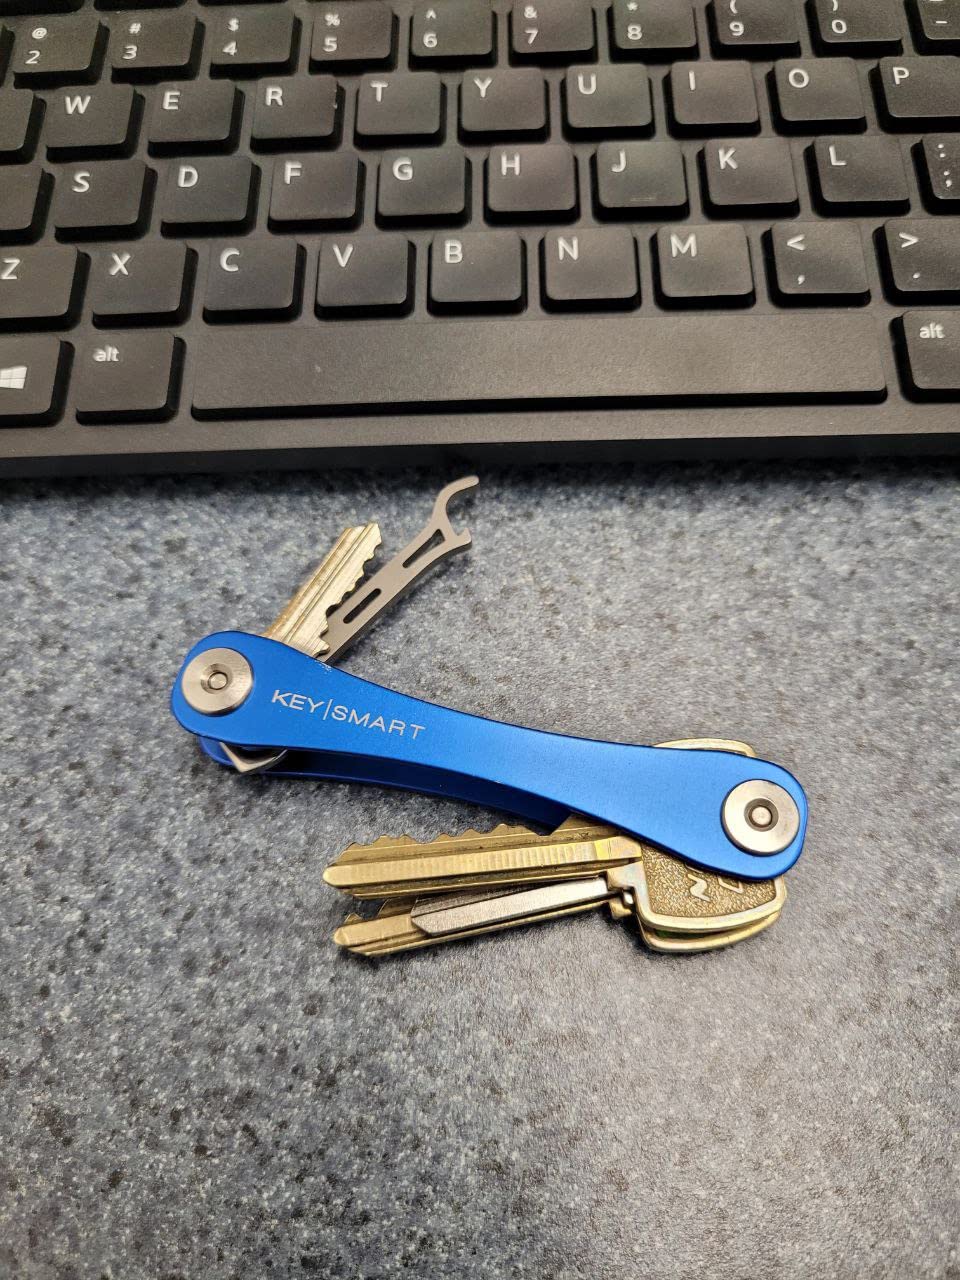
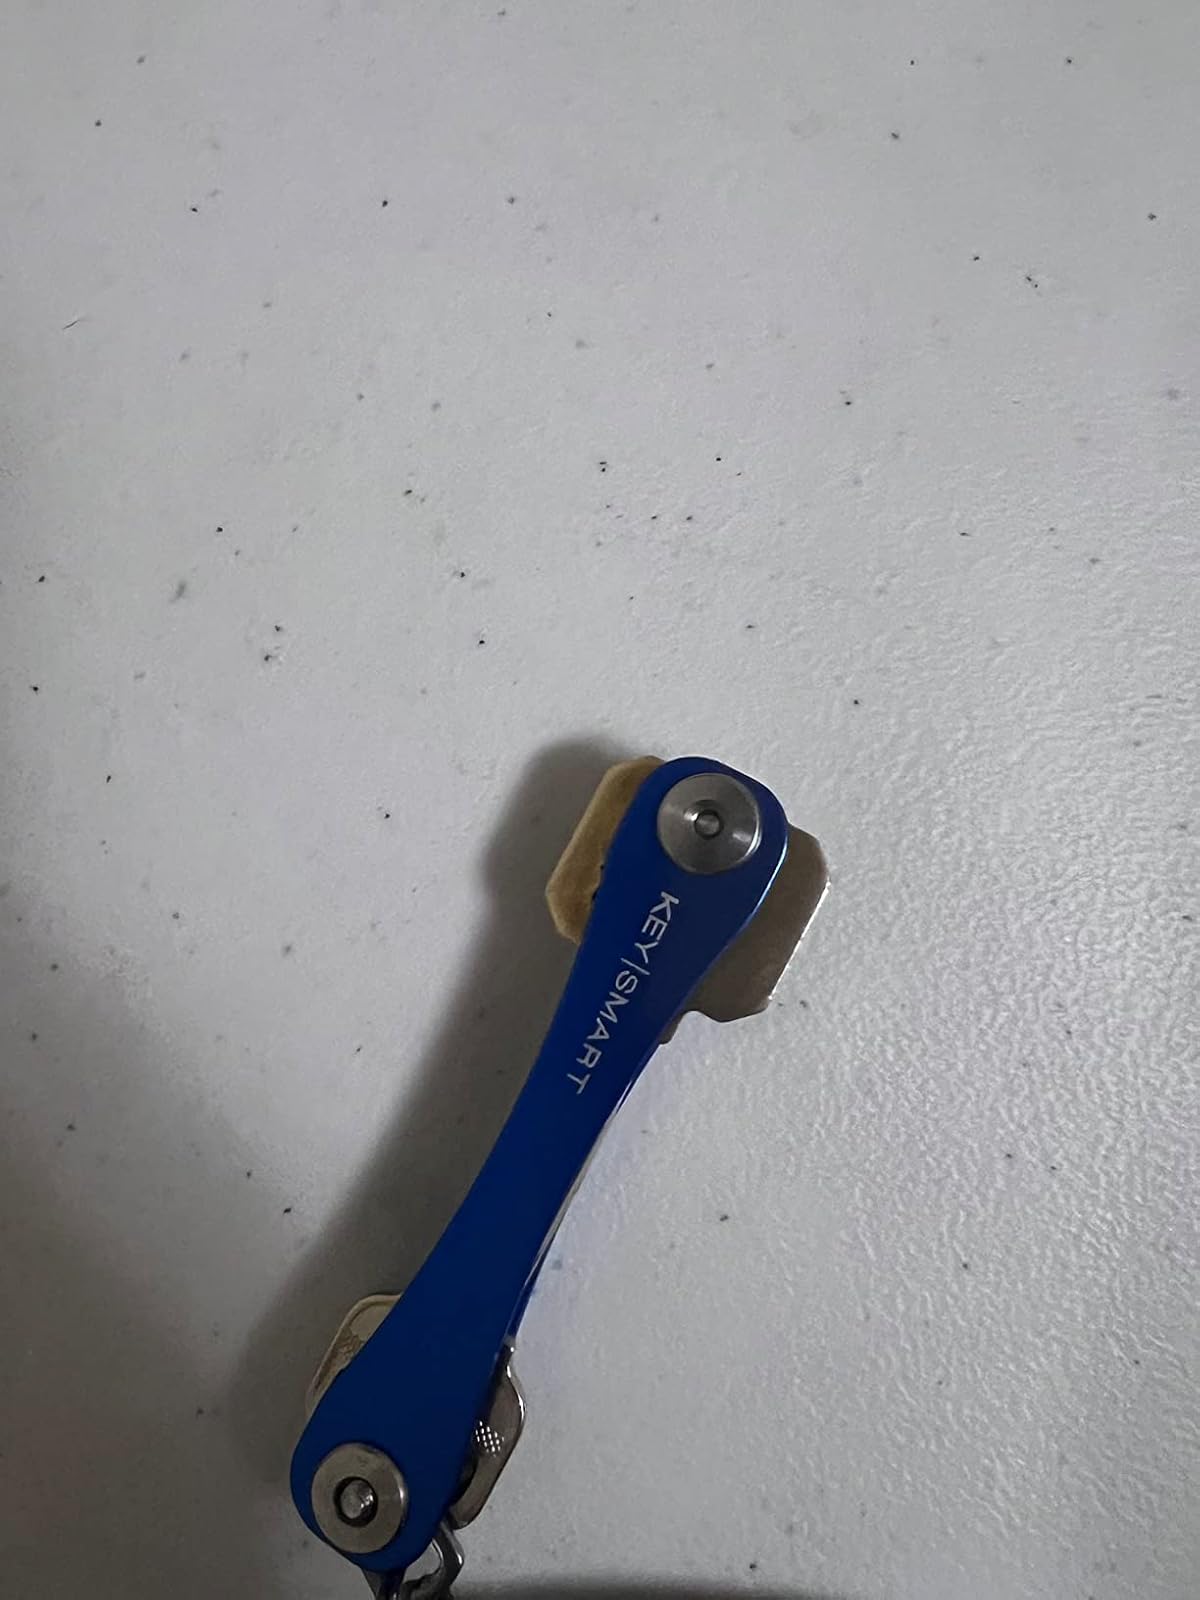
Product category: accessories_keychain
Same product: yes